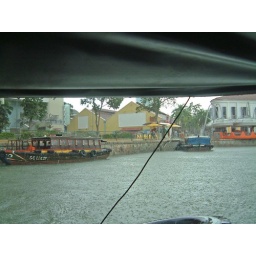
It absolutely poured down during our boat trip around the harbour and up the river in Singapore!